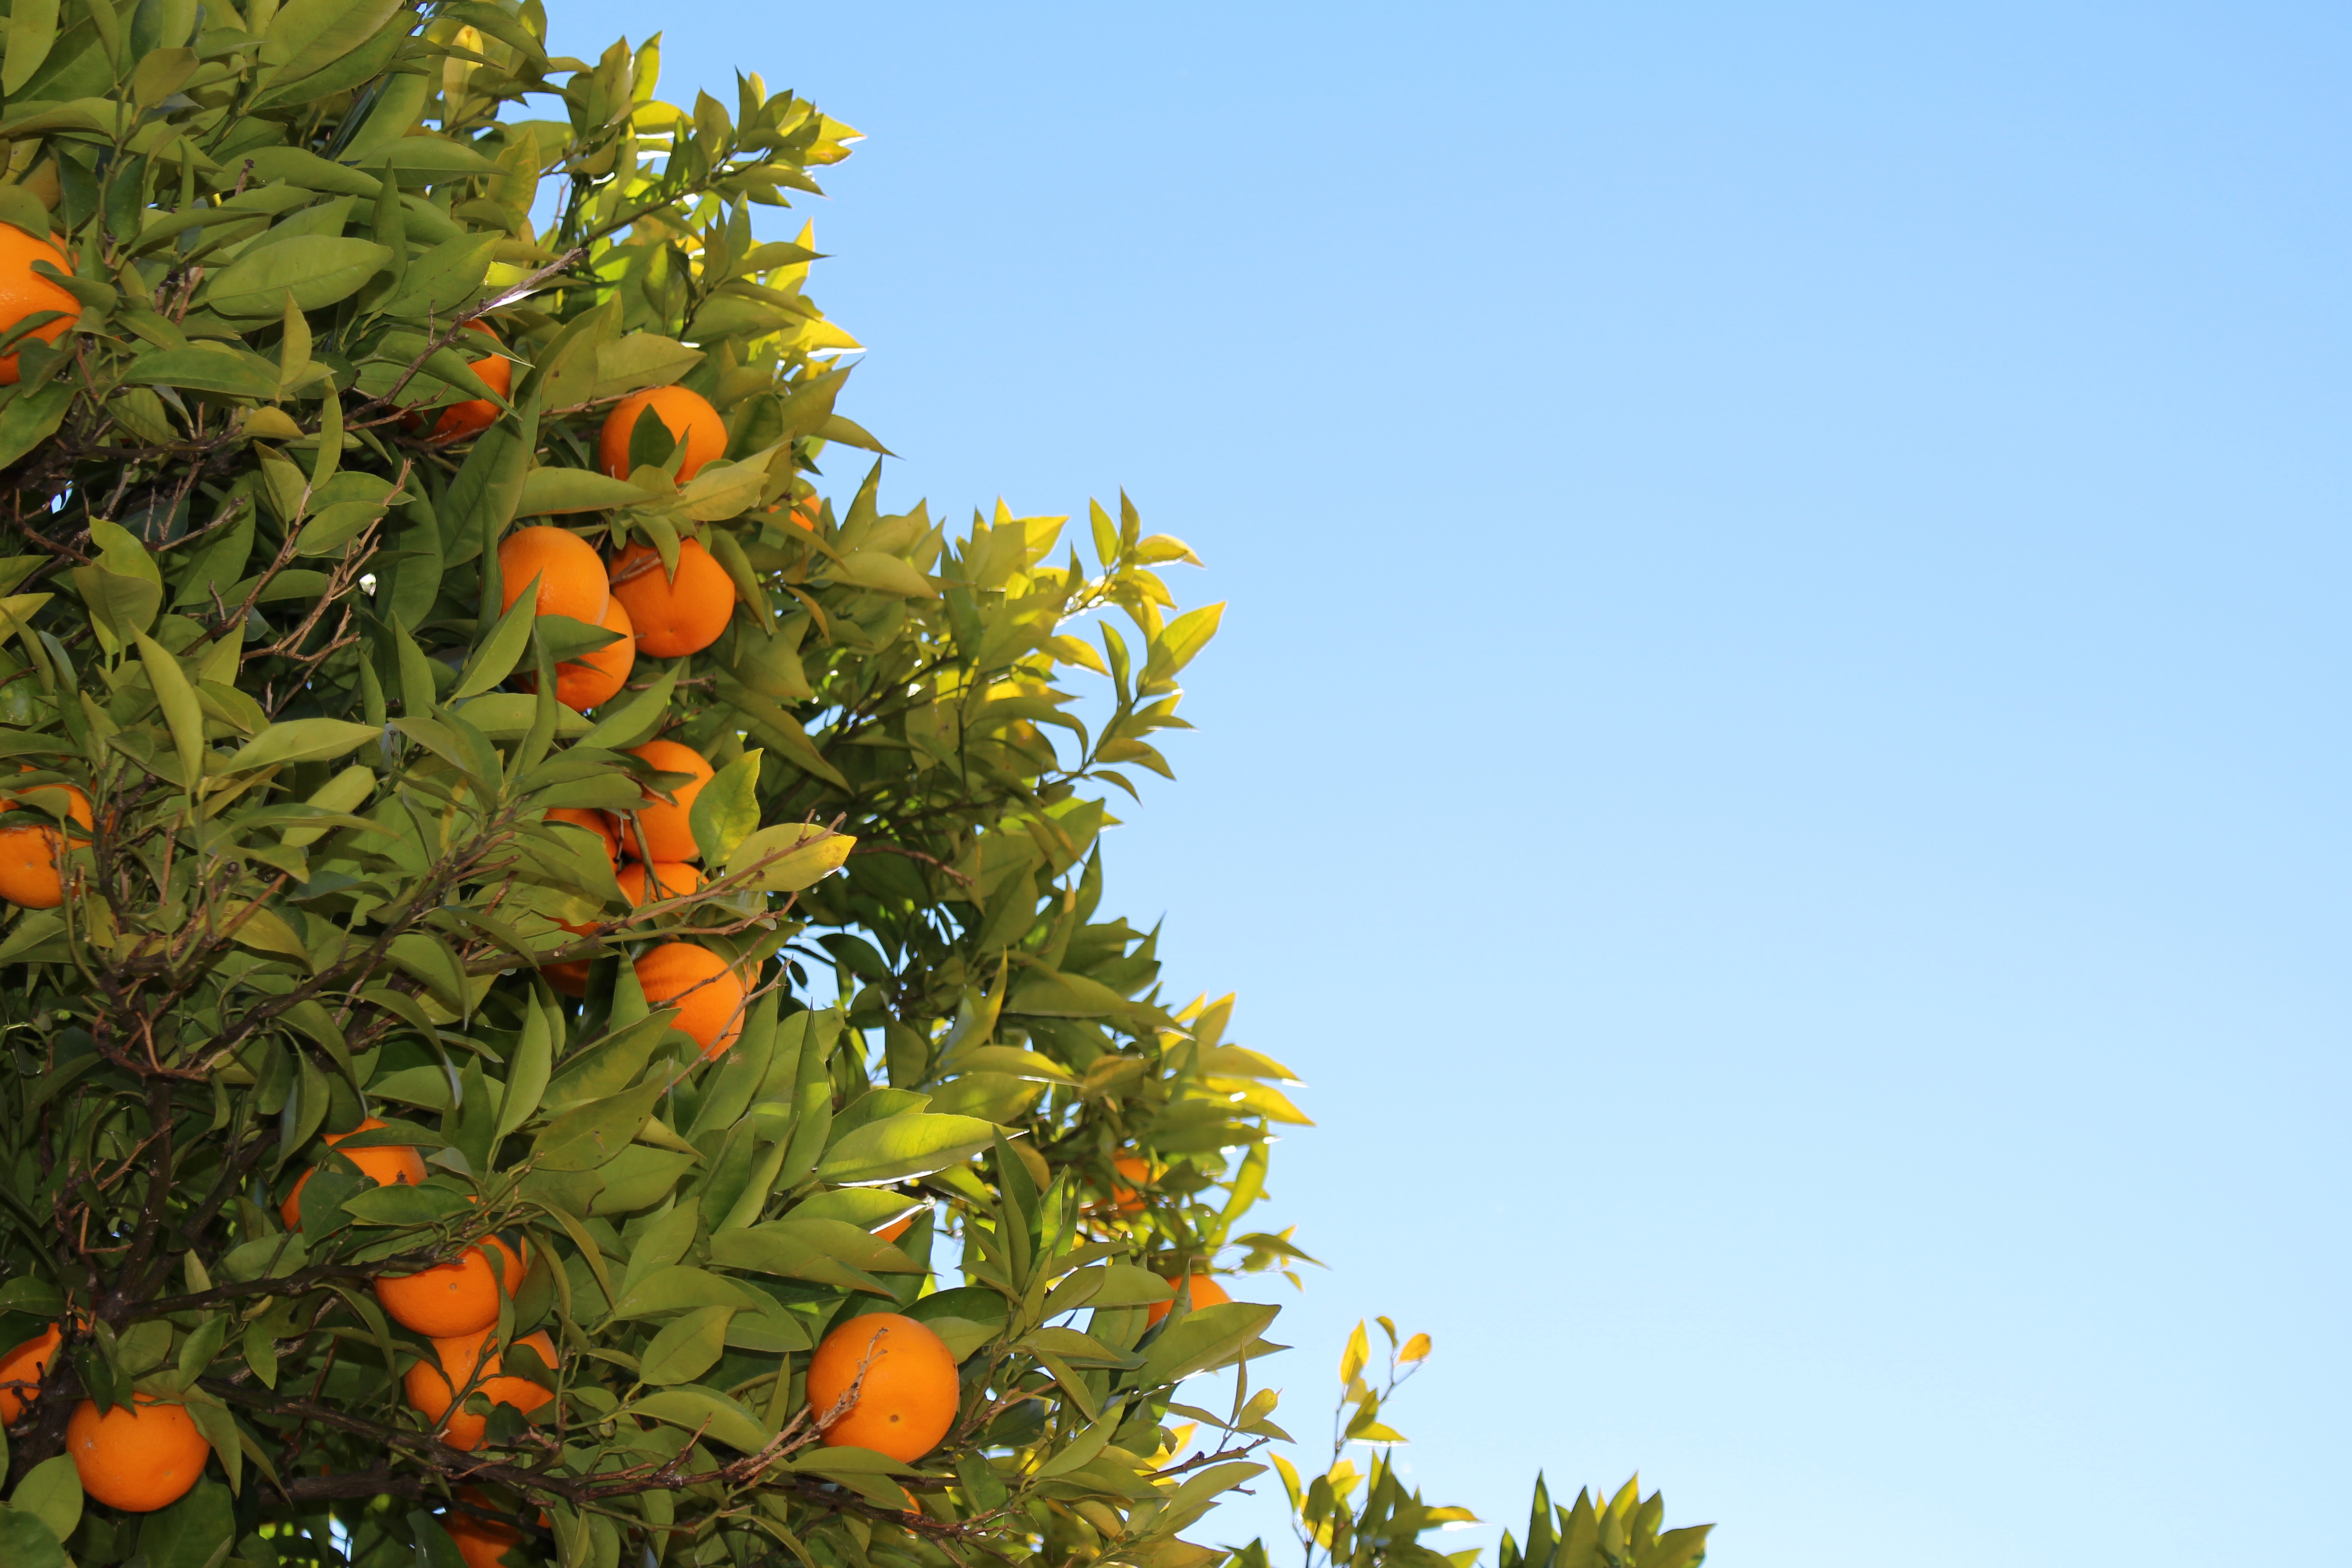
tree, branch, plant, fruit, flower, orange, orange tree, fruitful, food, produce, evergreen, flora, shrub, citrus, flowering plant, bitter orange, woody plant, land plant